Palestinian freedom of movement

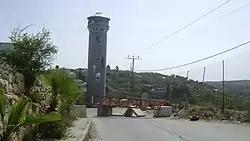
Roadblock at Beit Ummar, 2010

According to B'Tselem, there were 99 fixed checkpoints in the West Bank in September 2013, in addition to 174 surprise flying checkpoints. In August 2013, 288 flying checkpoints were counted. At the close of 2012, OCHA counted on average approximately 532 physical obstructions a month, including roadblocks, earthmounds, earth walls, road gates, road barriers, and trenches.